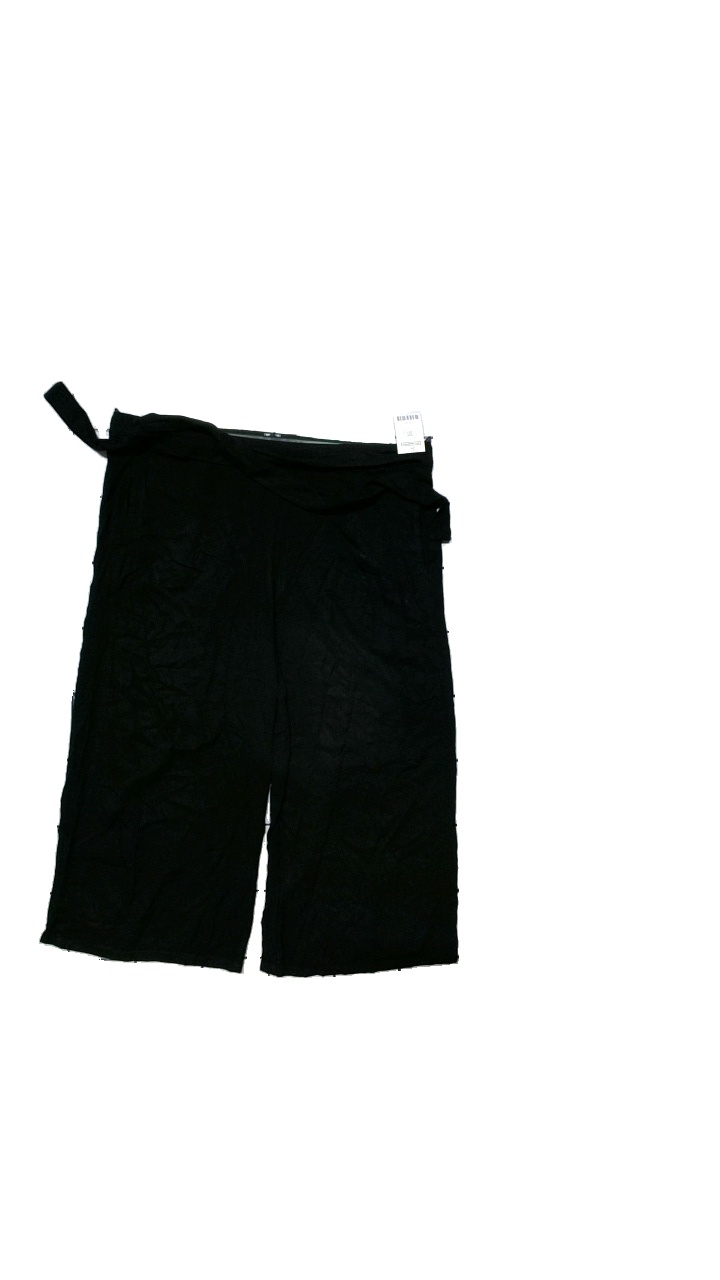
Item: Trousers (Ladies)
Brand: Kappahl
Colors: Black
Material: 100% viscose
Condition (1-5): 4
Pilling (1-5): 5
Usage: Reuse
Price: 50-100